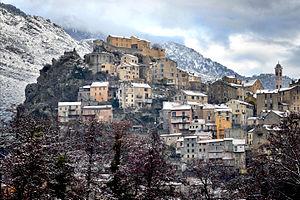
Corte est une commune française située dans la circonscription départementale de la Haute-Corse et le territoire de la collectivité de Corse. La ville appartient à la piève de Talcini dont elle est historiquement le chef-lieu.